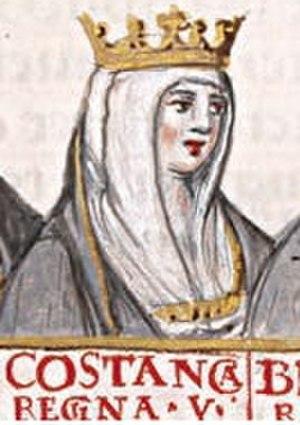
Cet article présente la liste des comtesses et reines du royaume de Castille.
Constance de Bourgogne, née le 8 mai 1046 et morte en 1093, est une princesse bourguignonne devenue reine de Castille et de León par son mariage avec Alphonse VI.